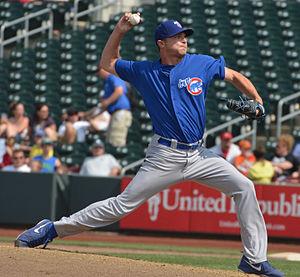
Marcus Allen Hatley est un lanceur de relève droitier de la Ligue majeure de baseball. Il joue en 2015 avec les Cardinals de Saint-Louis.